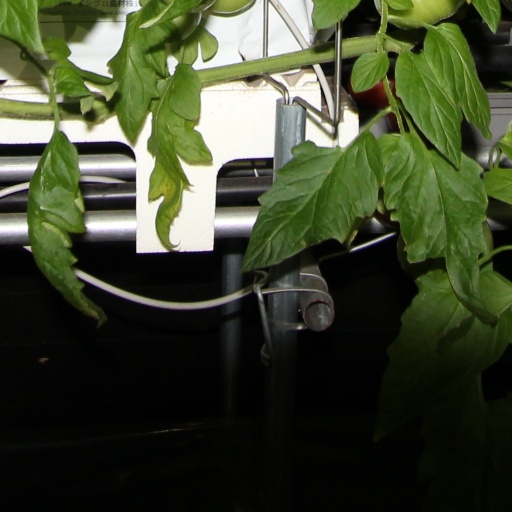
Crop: tomato